Felicia Țilea-Moldovan

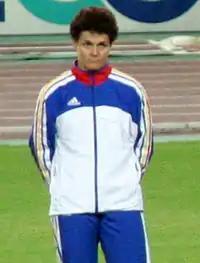
Țilea-Moldovan in 2007

Felicia Țilea-Moldovan (29 September 1967 – 3 March 2025) was a Romanian javelin thrower. She was a four-time Olympian, and winner of the gold medal at the 1995 Summer Universiade in Japan. Her personal best throw was 63.89 metres. Țilea-Moldovan died in Pontevedra on 3 March 2025, at the age of 57.